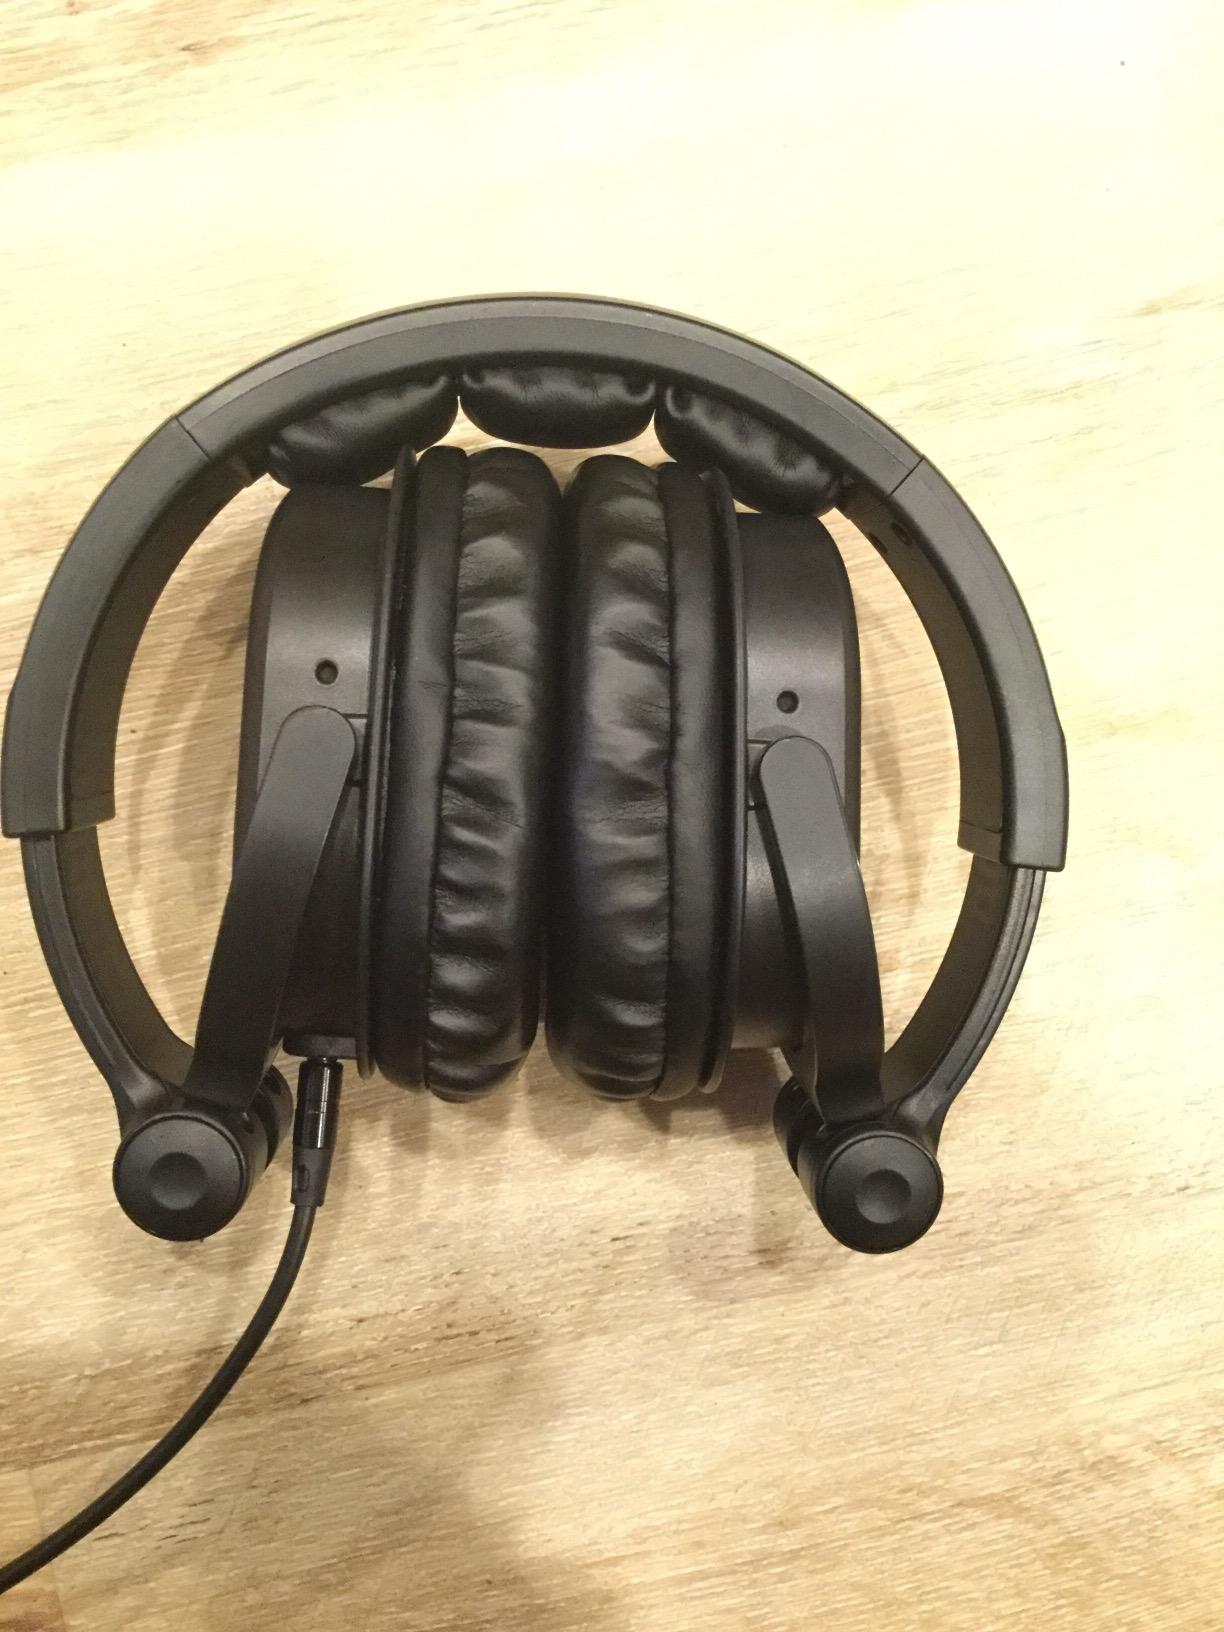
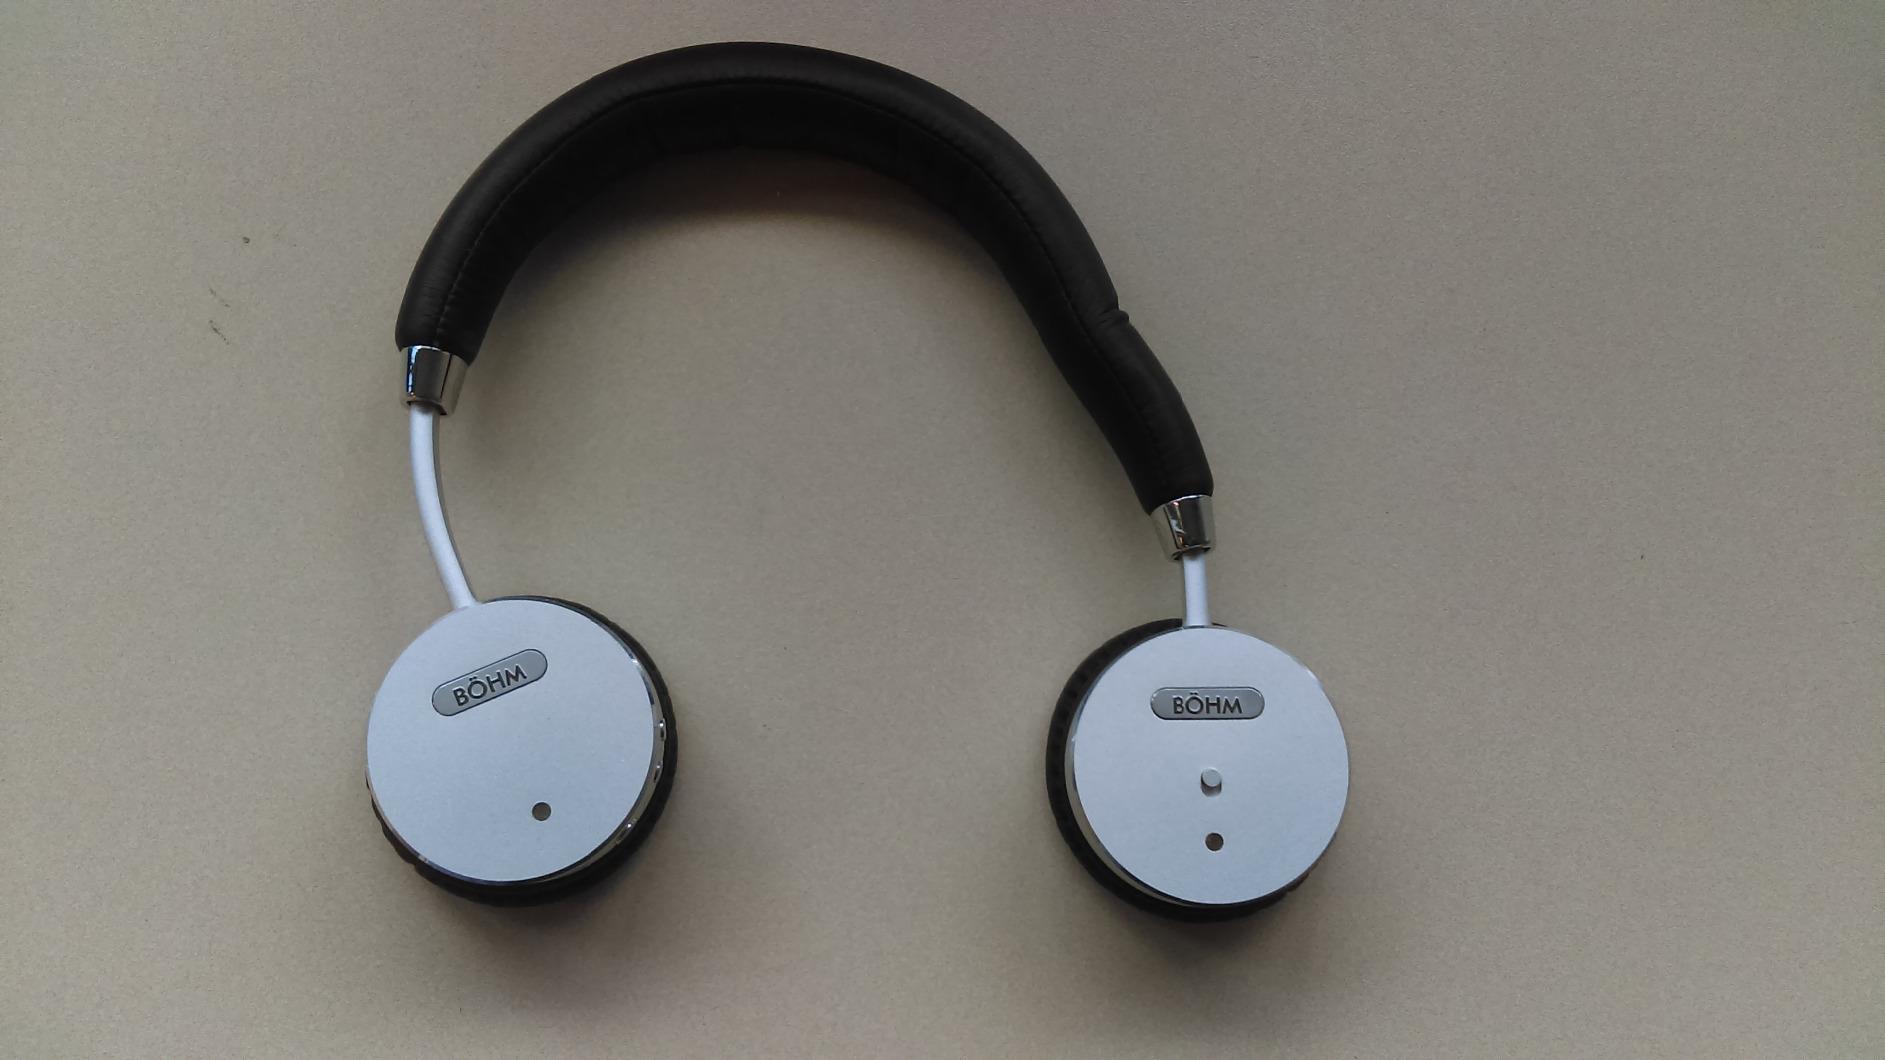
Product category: headphones
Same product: no